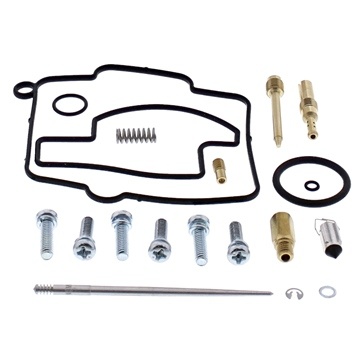
All Balls Carburetor Repair Kit Fits Kawasaki
CARBURETOR REBUILD KIT ALLBALLS Kits include all the necessary components to repair a carburetor. Models with multiple carburetors include components to repair all carburetors. Kit includes all necessary o-rings, gaskets, jets, needle, mixture screw, float bowl screws, float valve needle and seat. (Needle jet and other pressed in jets are not included in kit) OEM jet sizes and slide needles are included in the kit. FCR MX style carb kits include extended fuel mixture screw. KTM and Husqvarna Kits do not include jets or slide needle as standard jetting sizes are not provided by KTM. NBR rubber material is used on all O-rings and rubber gaskets NBR has excellent resistance to the ethanol fuels. Applications that use paper float bowl gaskets are upgraded to High Performance Interface Gasket material. Components included in the kits are based off US models and discretion must be used when attempting to install the kit on a non-US model. Off road use only.
Brand: AllBallsRacing
Category: Vehicles & Parts > Vehicle Parts & Accessories > Motor Vehicle Parts > Motor Vehicle Fuel Systems > Carburetors